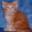
Label: cat